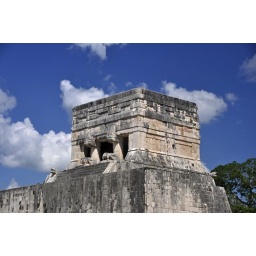
This is the temple on top of the east wall of the ball court. The entrance is flanked by two jaguars.